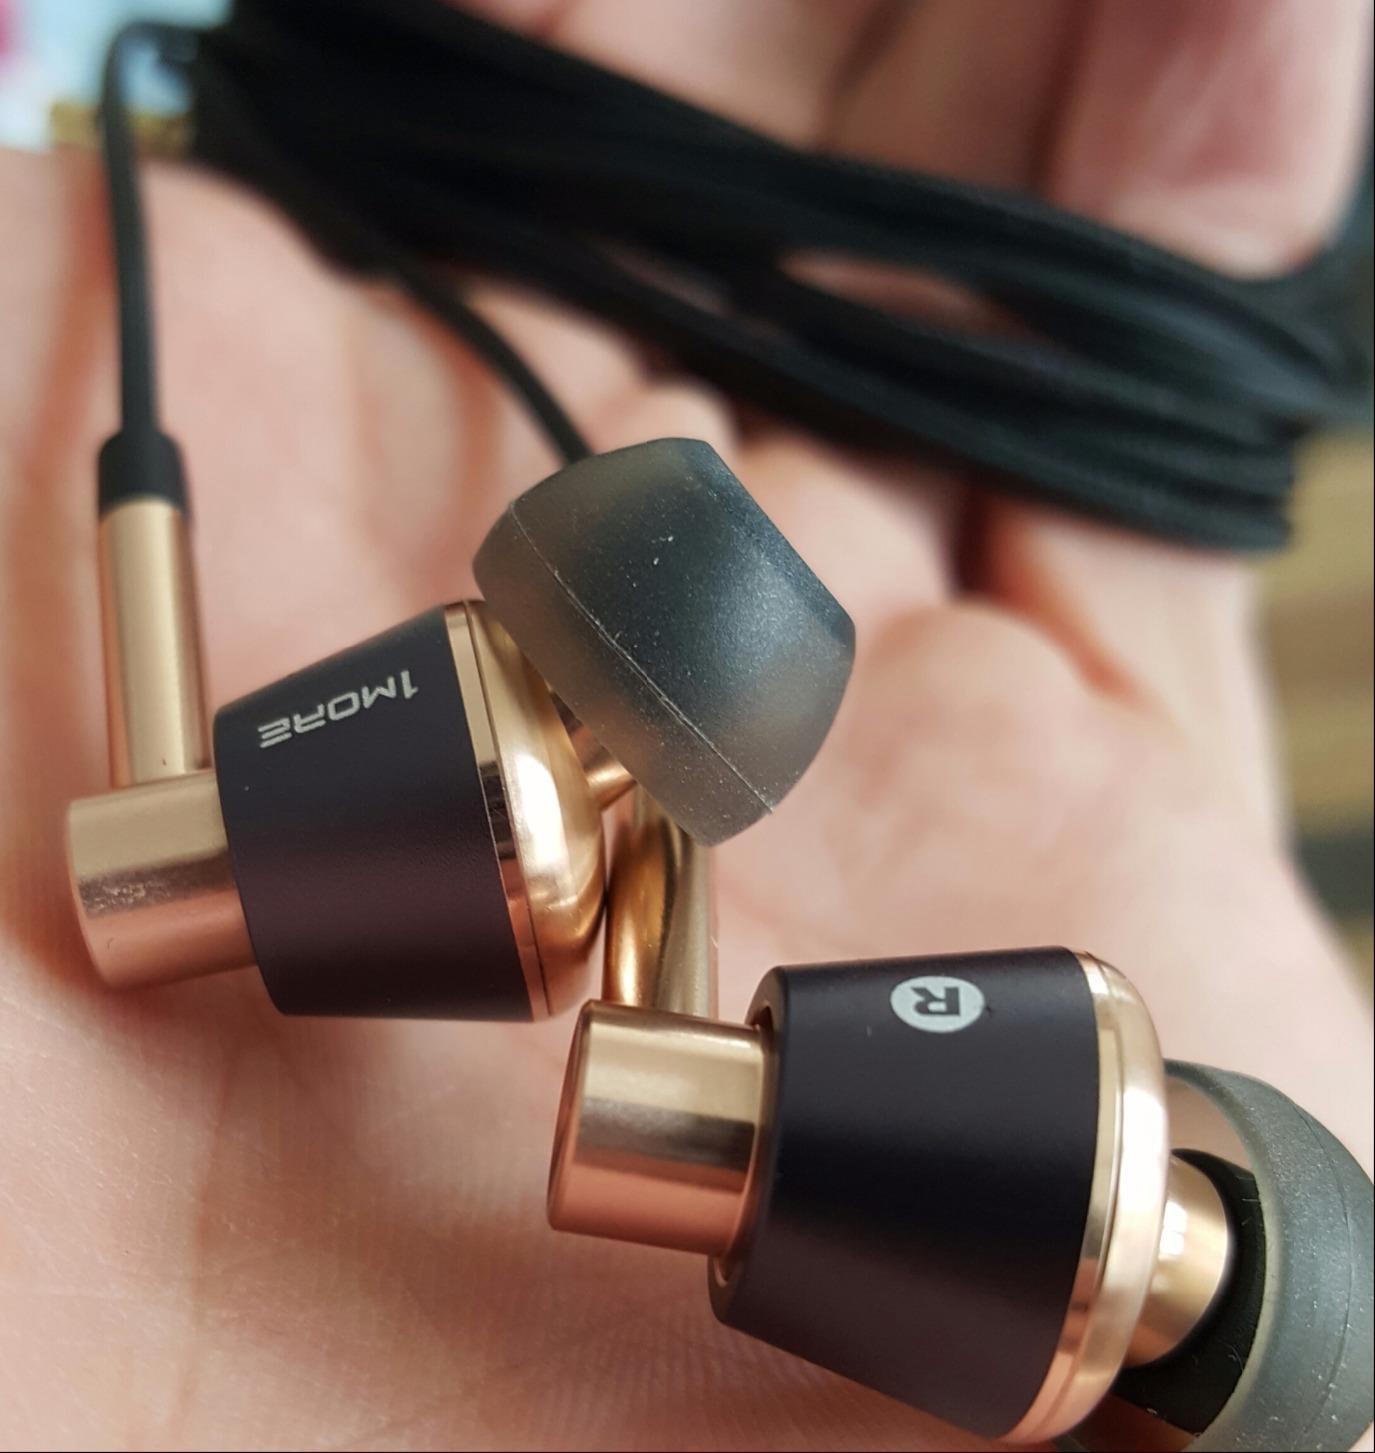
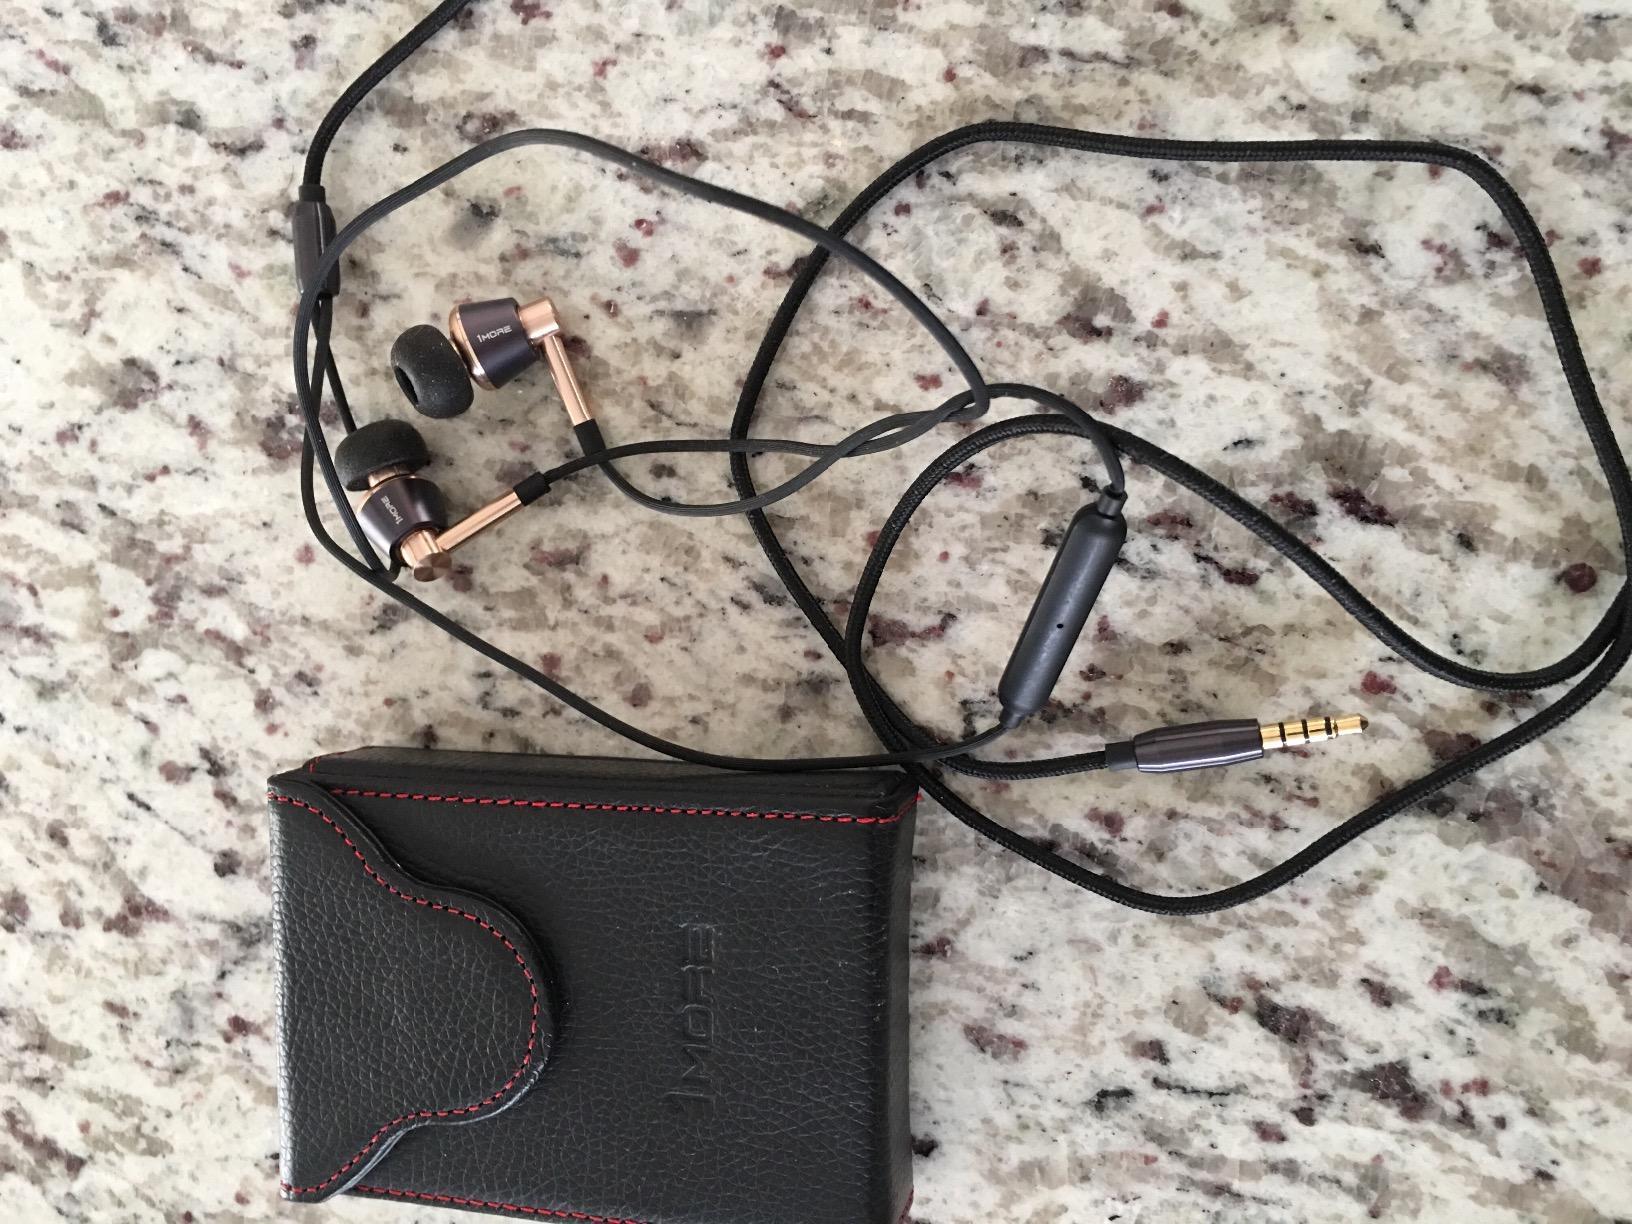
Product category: headphones
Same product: yes